Ailsa Piper

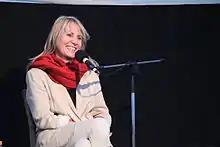
Piper at the Byron Writers Festival in 2012

Piper was born in Perth, Western Australia, but grew up on a sheep station in the outback region of Gascoyne.